Jaguar Land Rover Halewood

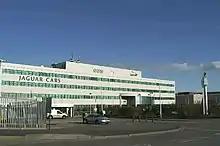
The plant (with the legend "Jaguar Cars")in February 2006

Jaguar Land Rover Halewood is a Jaguar Land Rover factory plant in Halewood, Merseyside, England, and forms the major part of the factory complex in Halewood which is shared with Ford of Britain who manufacture transmissions at the site, and who opened the site in 1962 as their Halewood Body & Assembly plant.